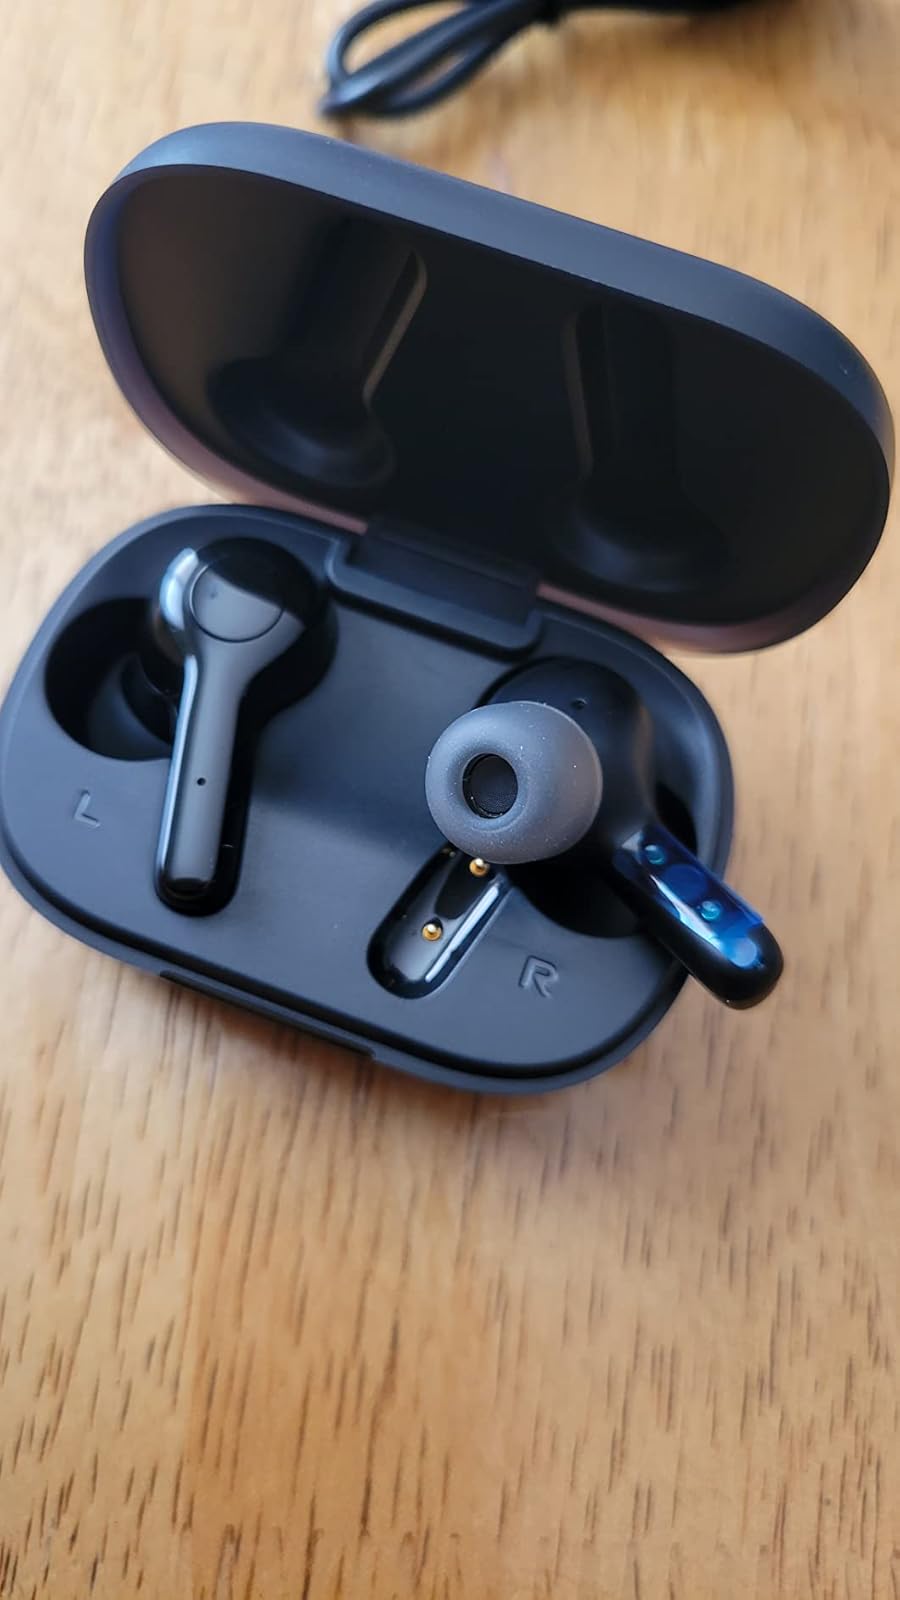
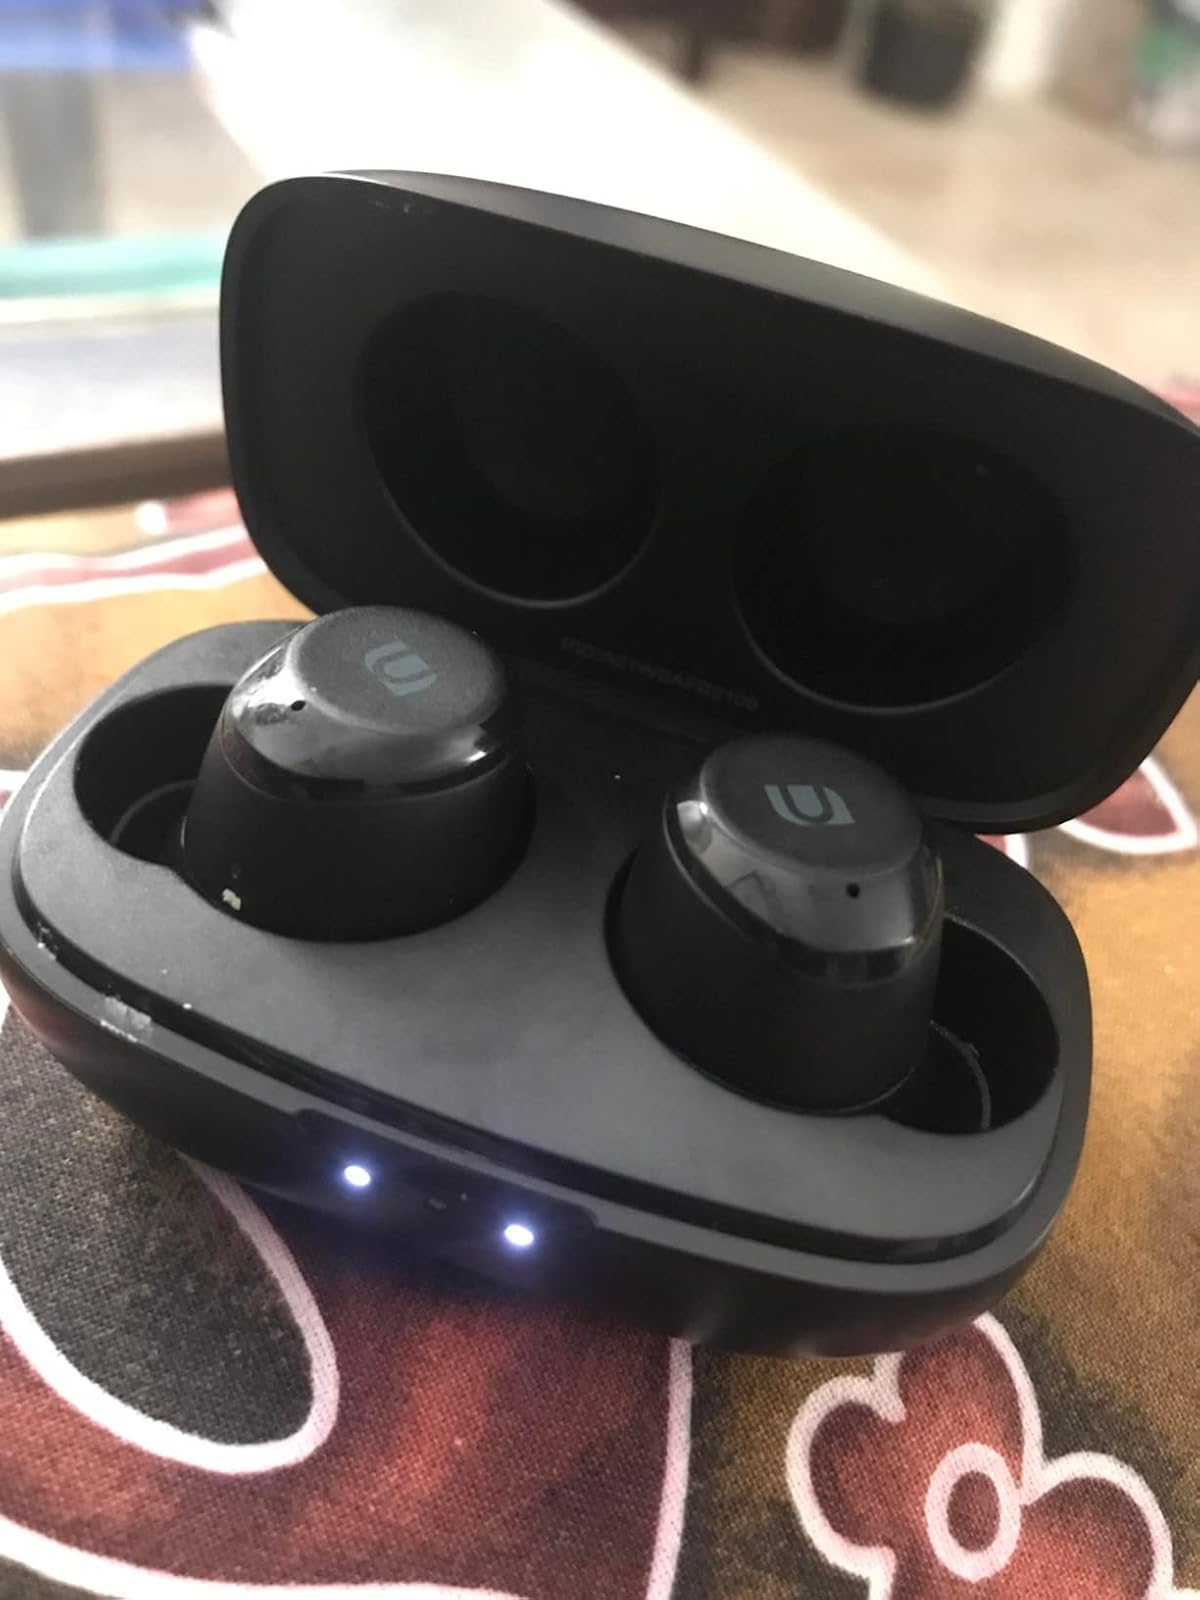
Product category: earbuds
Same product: no